Tumblong, New South Wales

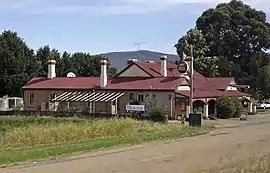
Tumblong Tavern

Tumblong is a village community in the central east part of the Riverina and situated about south east from Mundarlo and northwest of Adelong. It was known as Adelong Crossing or Adelong Crossing Place until 1913. At the , Tumblong and the surrounding area had a population of 338.